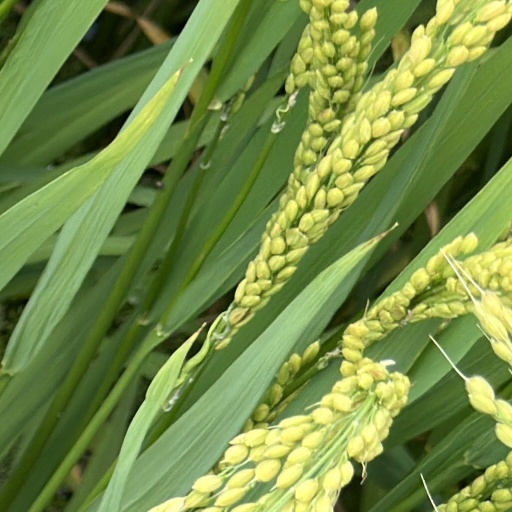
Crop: rice